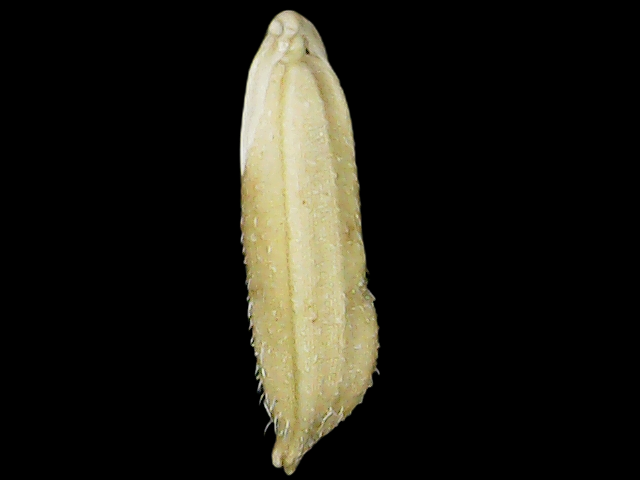
Rice variety: Binadhan11